Christian Frederik von Schalburg

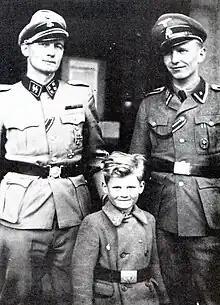
(from left to right) Christian von Schalburg, his son Alex, and Søren Kam

Christian Frederik von Schalburg (15 April 1906 – 2 June 1942) was a Danish army officer, the second commander of Free Corps Denmark and brother of Vera Schalburg.